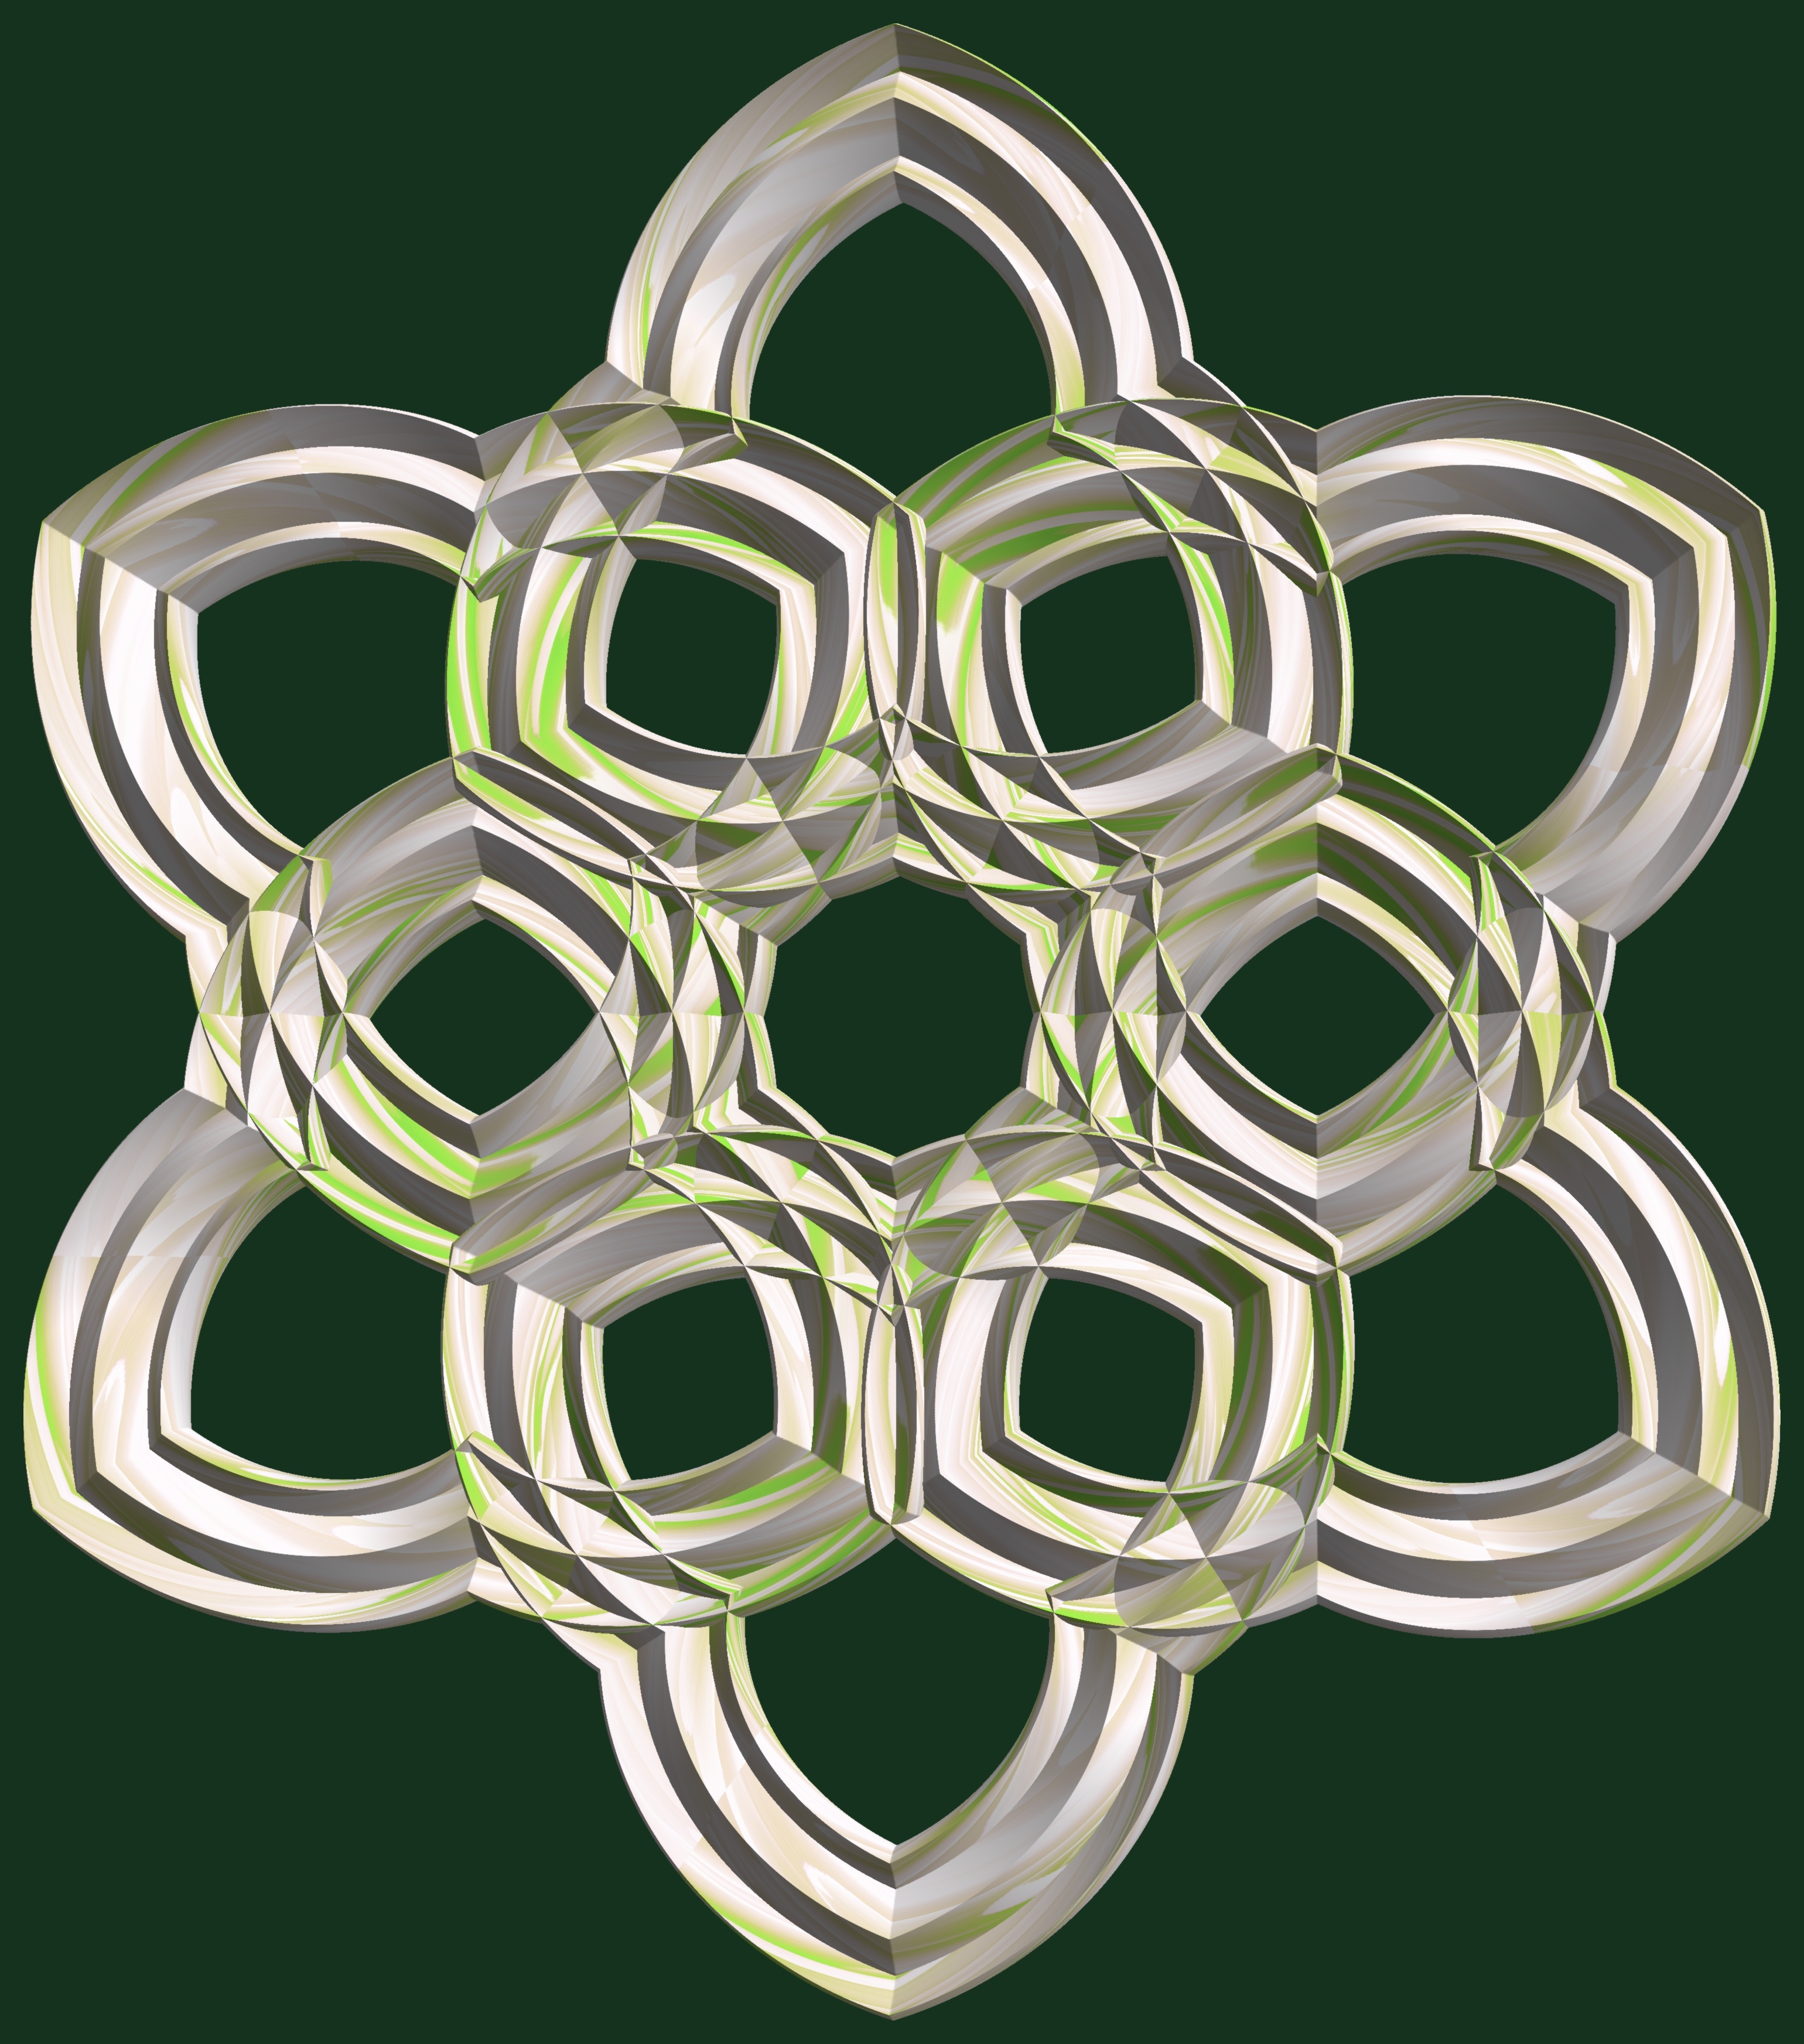
structure, texture, pattern, symbol, circle, font, design, symmetry, 3d, graphic, torus, mathematica, cg, parametricplot3d, code, program, algorithm, abstruct, mapping